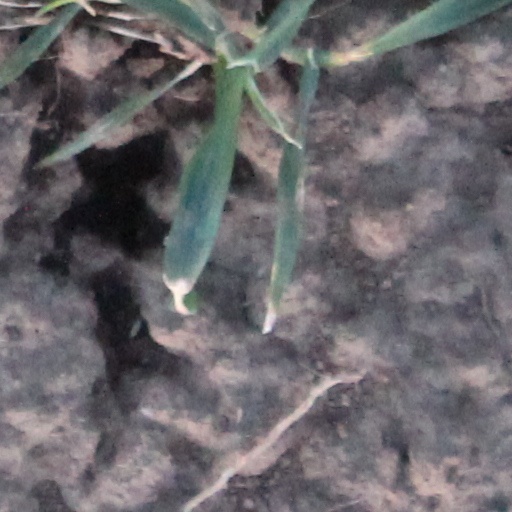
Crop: wheat